Harry Underwood

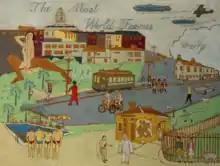
"The Most World Famous" by Underwood (2005)

Underwood first started painting in the early 2000s while working as a flooring installer and house painter in Nashville. He discovered his color palette while going through half-used paint cans in the garage of a house where he was working.